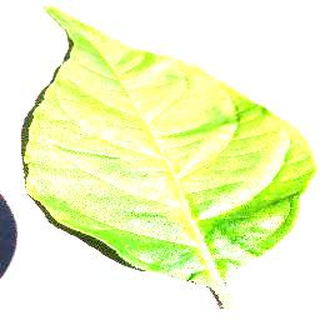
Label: healthy_bell_pepper